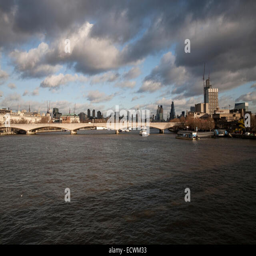
rain clouds gather over river on a winters day